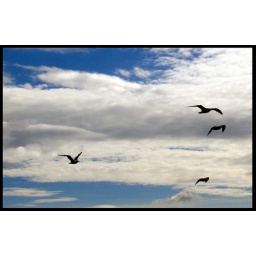
4 Seagulls flying after our boat in the Croatian sky